John Dale Ryan

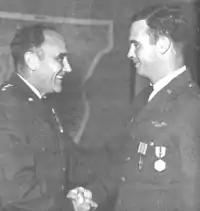
Presenting Distinguished Flying Cross to his son, Captain Michael E. Ryan (right), 1969.

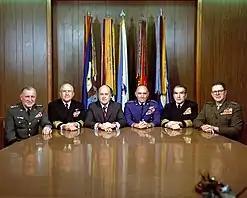
General John D. Ryan with Secretary of Defense Melvin R. Laird and the other members of The Joint Chiefs of Staff at The Pentagon on January 5, 1973.

Ryan's son, General Michael E. Ryan, also held the position of chief of staff. Unlike the elder Ryan's career as bomber pilot, the younger Ryan (b. 1941) and his brother John (1940–1970) were both fighter pilots.